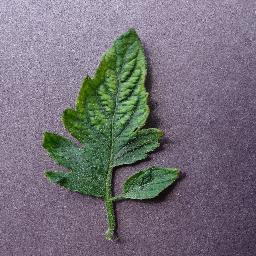
Label: Tomato___Tomato_mosaic_virus